Kim Junsu

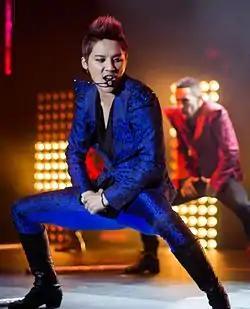
Junsu on stage in Hollywood Palladium, Los Angeles in 2012

Kim released his first Korean full-length solo album, "Tarantallegra", in May 2012. It was his first solo music release in two years, after the suspension of his solo activities in 2010. To promote the album, he held concert tour kick off in Seoul on May 19 and 20 and continued to Thailand, Indonesia, Taiwan, China and Hong Kong. C-Jes later announced that the tour would extension to World Tour which plans to held two until three cities per continents of the North American, South American and European. C-JeS also confirmed that Kim's preparing repackage album with English song to targeting global market. His English single, "Uncommitted" was released. The song is written by Bruce 'Automatic' Vanderveer and also including a new version of song "Tarantallegra".